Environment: real
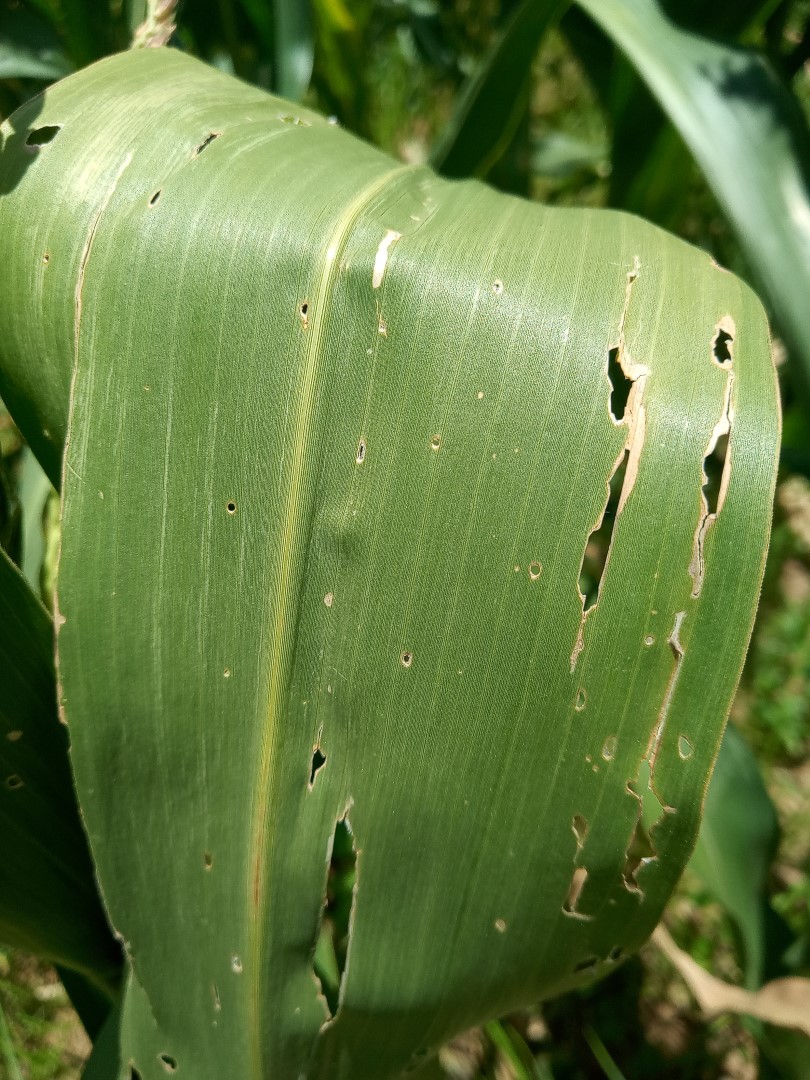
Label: fall_armyworm